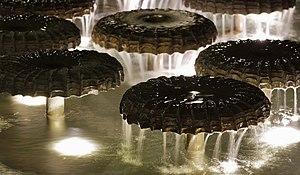
Munich est une ville allemande, capitale du Land de Bavière. Avec 1 552 762 habitants intra-muros au 30 septembre 2019 et 2 351 706 habitants dans son aire urbaine, elle est la troisième ville au niveau national par la population après Berlin et Hambourg. La Région métropolitaine de Munich, qui englobe également Augsbourg et Ingolstadt, compte quant à elle plus de cinq millions d'habitants. Traversée par l'Isar, affluent du Danube, elle se situe dans le district de Haute-Bavière, au pied des Alpes bavaroises.